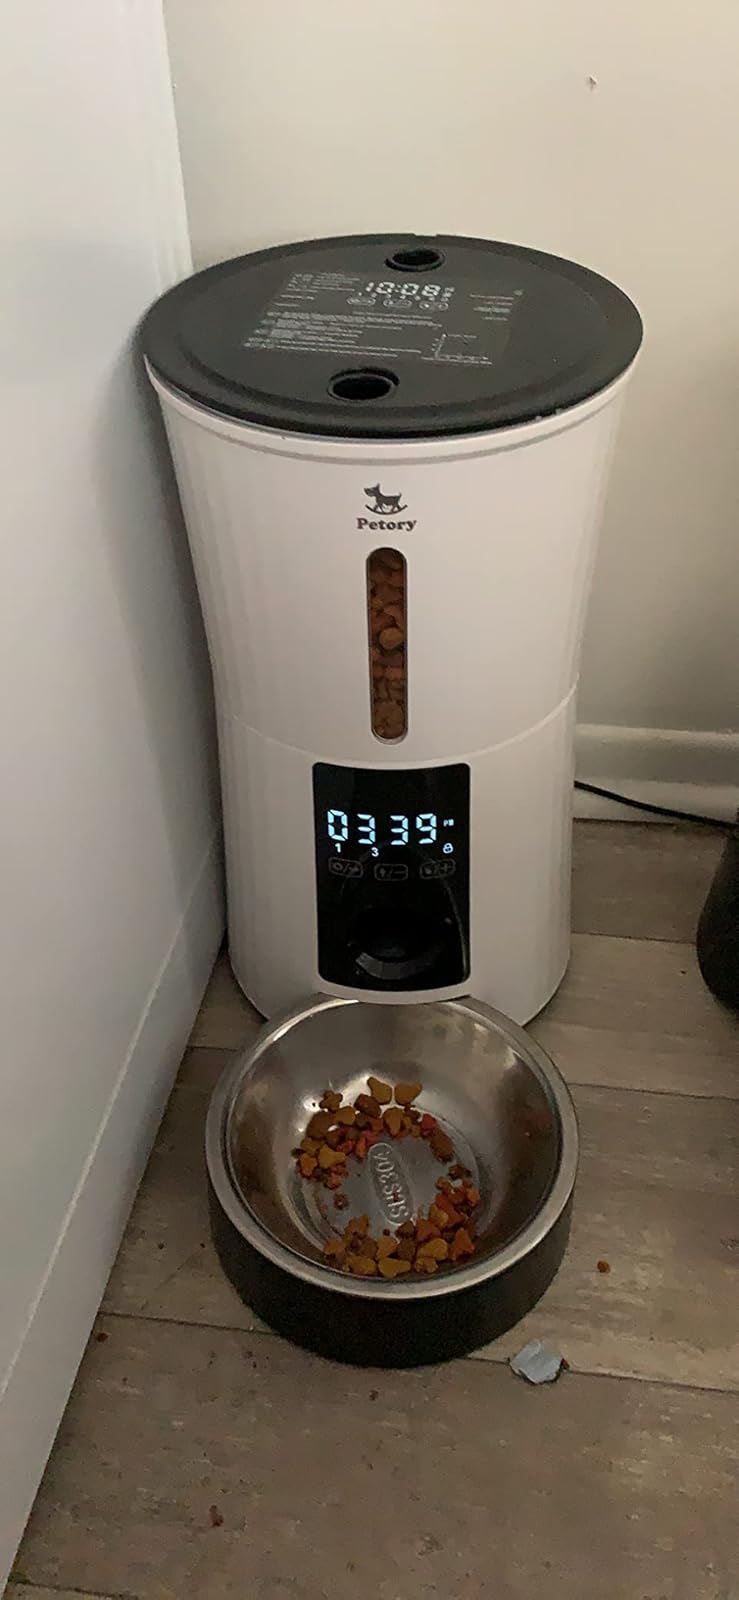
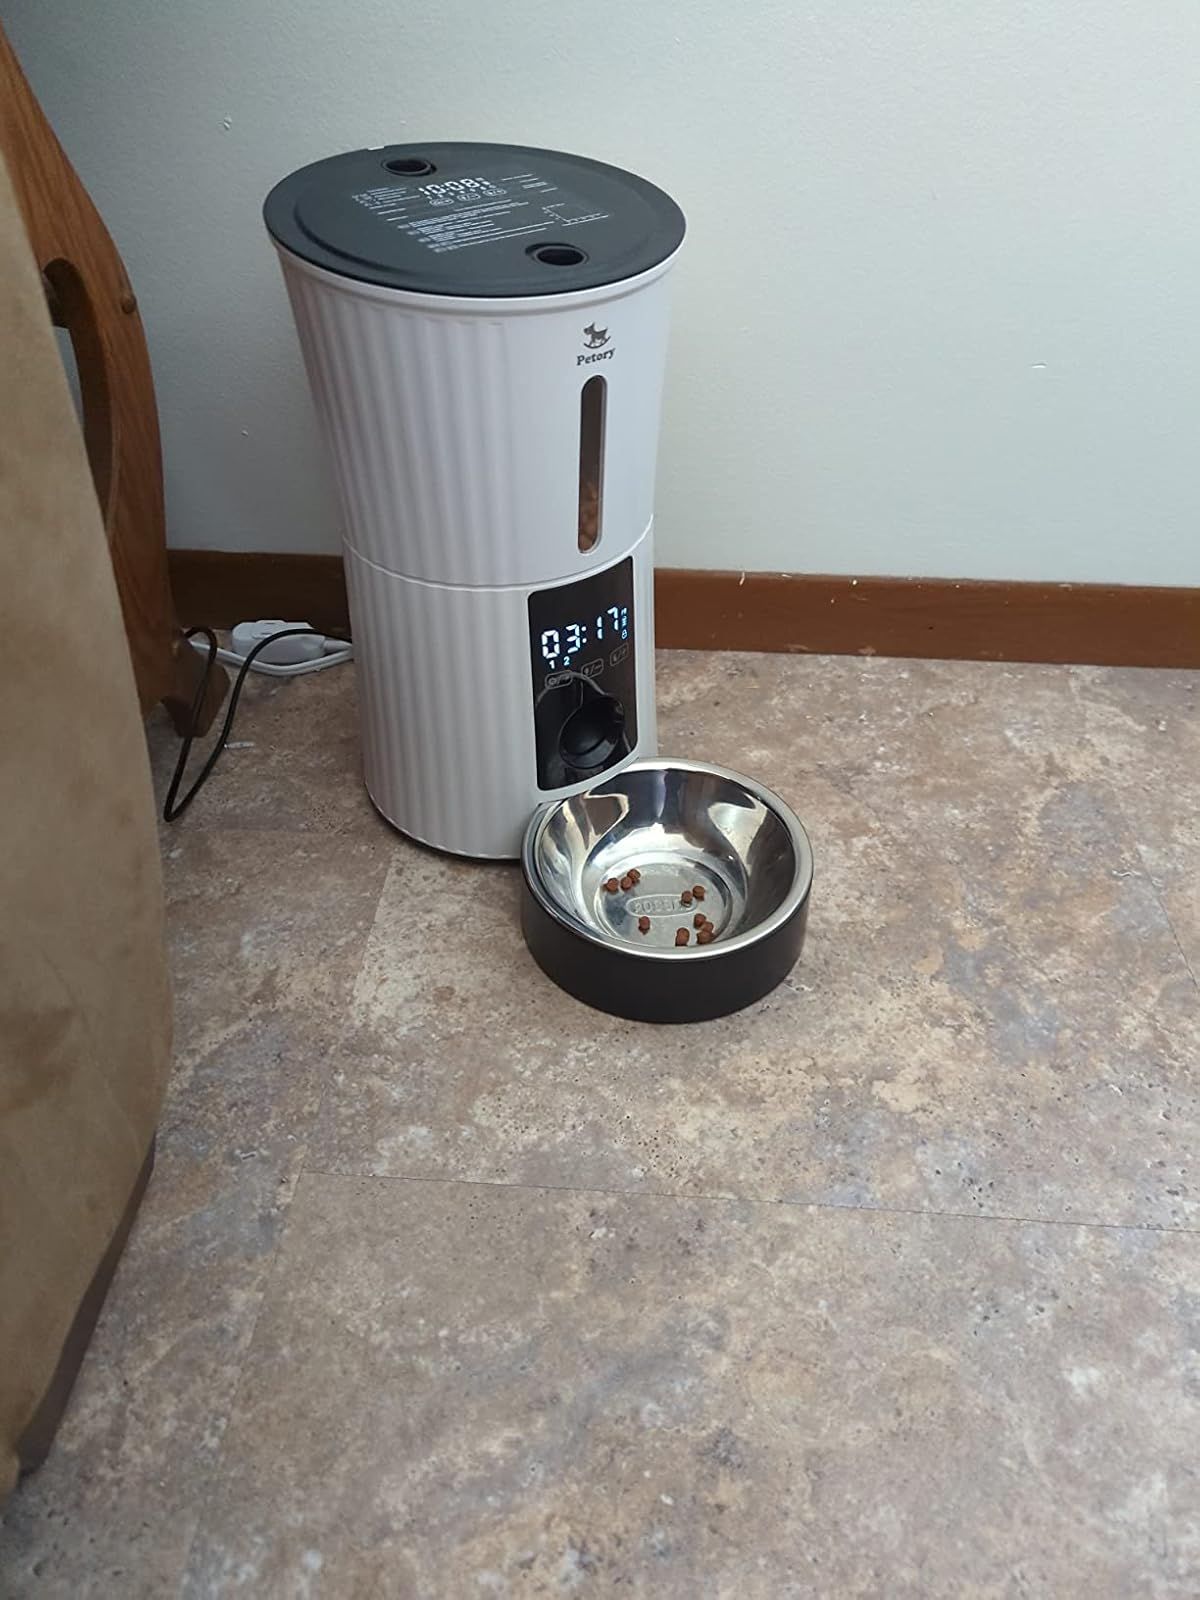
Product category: items_feeder
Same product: yes